Lithuanian cuisine

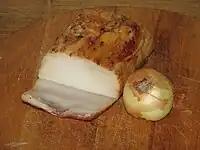
A small slab of "lašiniai" with an onion

Apples, plums, and pears, which grow well in Lithuania, are the most commonly used fruit. Because they cannot tolerate frost, tropical fruit such as citrus, bananas and pineapples must be imported, and hence were used less often in the past; however, these fruits are now becoming more typical and are widely consumed. During the autumn harvest, fruit is often simmered and spiced to create fruit stews. Gooseberries and currants are widely cultivated; they are sweetened, made into jams and baked goods, and provide a piquant touch to desserts. Small local producers make fine fruit wines from raspberries, and especially blackcurrants; apple icewine is also produced. Apple cheese, which is considered a dessert, is very popular in autumn. Oldest apple cheese recipe in Lithuania was found in the book of Radvila family chef from the 17th century. Sea buckthorn is used for juice and as a garnish.